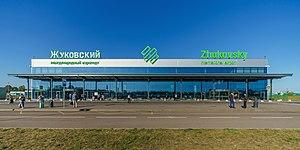
L’aéroport Joukovski est un aéroport international situé dans l'Oblast de Moscou, à 36 km au sud-est du centre de Moscou, dans la ville de Joukovski. D'usage d'abord militaire, il s'est ouvert au trafic commercial en mars 2016.